Skilcraft

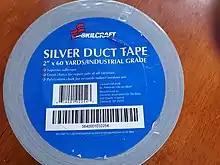
Skilcraft duct tape. The fine print at the bottom of label reads "Skilcraft is a registered trademark licensed by National Industries for the Blind".

The National Industries for the Blind (NIB) incorporated as a nonprofit organization on August 10, 1938, and was created as a result of the Javits-Wagner-O'Day Act (JWOD). NIB helps coordinate orders and allocate orders to different workshops for the blind. The first president of NIB was Chester C. Kleber, who held that position until 1960.